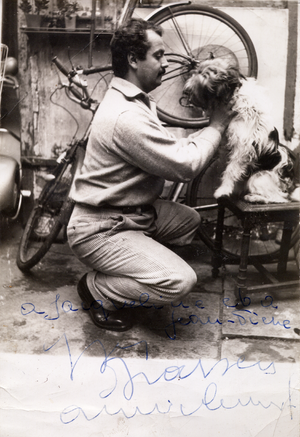
Cette page concerne l'année 1952 du calendrier grégorien.
Georges Brassens, né à Sète le 22 octobre 1921 et mort à Saint-Gély-du-Fesc le 29 octobre 1981, est un auteur-compositeur-interprète français.